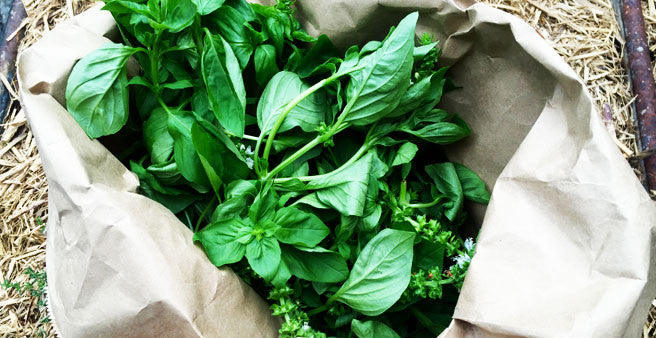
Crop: unknown
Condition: basil